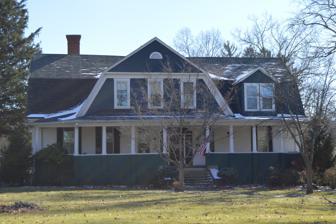
Building: E. B. Hawkins House
Country: United States of America
Year built: 1906
Historic house in West Virginia, United States United States historic place E. B. Hawkins House U.S. National Register of Historic Places Front of the house Show map of West Virginia Show map of the United States Location 120 Fayette Ave., Fayetteville, West Virginia Coordinates 38°3′8″N 81°5′56″W / 38.05222°N 81.09889°W / 38.05222; -81.09889 Area 24 acres (9.7 ha) Built 1905-1906 Architectural style Colonial Revival NRHP reference No. 89002319 Added to NRHP January 18, 1990 E. B. Hawkins House , also known as the Hawkins-Ballard House, is a historic mansion located at Fayetteville , Fayette County, West Virginia . It was built in 1905–1906, and is a 12,000-square-foot (1,100 m 2 ) clapboard and shingle-sided dwelling in a modified Colonial Revival style.  It features gambrel roofs and rambling porches.  Also on the property are a guest house (c. 1918), garage (c. 1910), barn (c. 1905–1906), and frame cottage (c. 1918). It is now known as the Historic White Horse Bed and Breakfast. It was listed on the National Register of Historic Places in 1990. References